Moses White (activist)

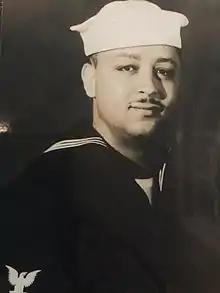

By the 1950s, he owned businesses on Central Avenue and Main Street including the Palm Dinette (Tampa's first sit-down restaurant for people of color), a rooming house, the Deluxe Cozy Corner, and Club Ryals. Known for its BBQ ribs, fried chicken sandwich and yellow rice, the Deluxe Cozy Corner offered three hotdogs for 25 cents and served the local community and military from MacDill Air Force Base.